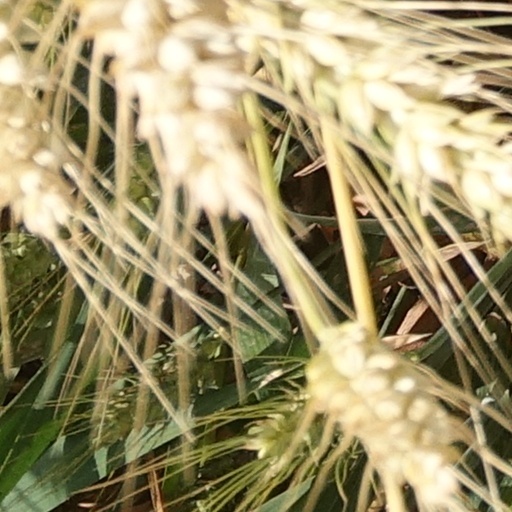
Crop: wheat